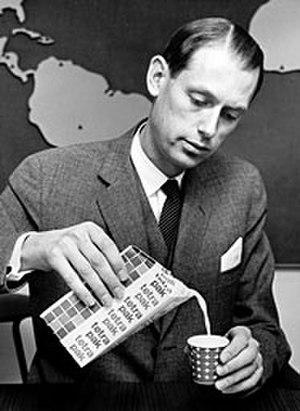
Hans Kristian Rausing est un homme d'affaires britannique d'origine suédoise.